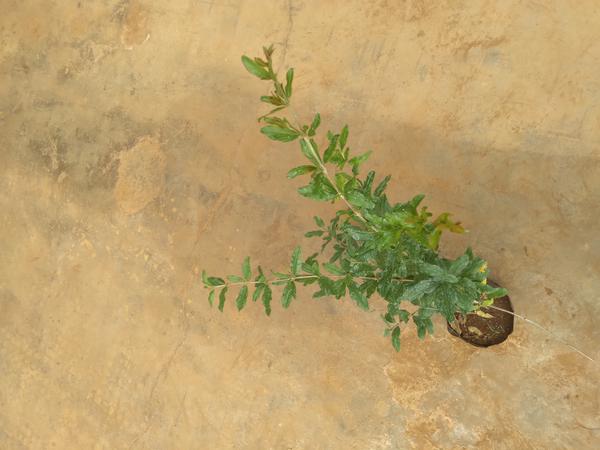
Plant: Pomegranate